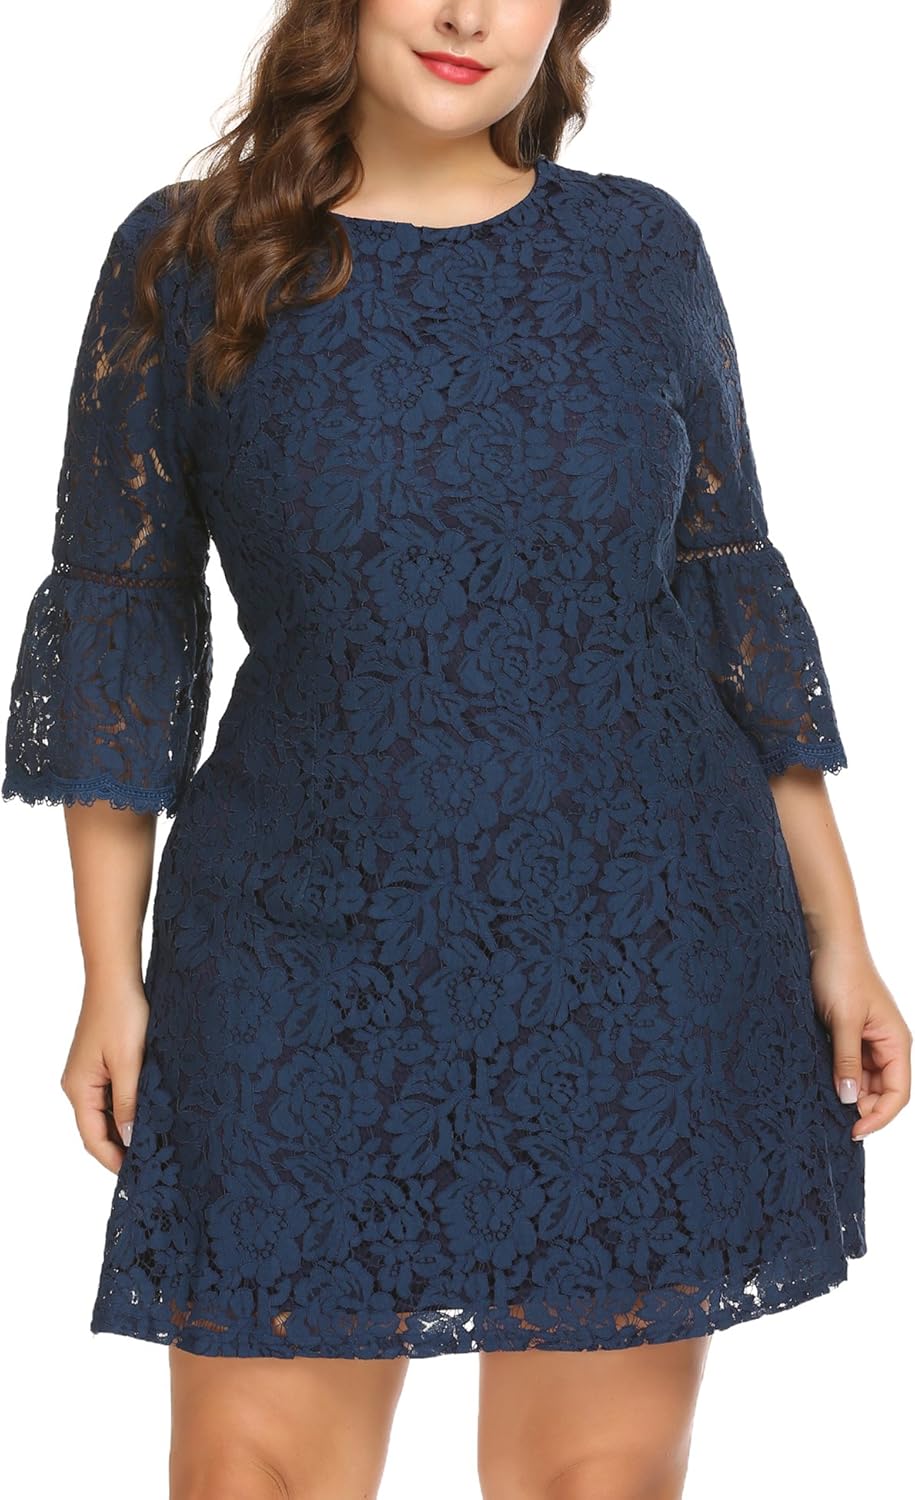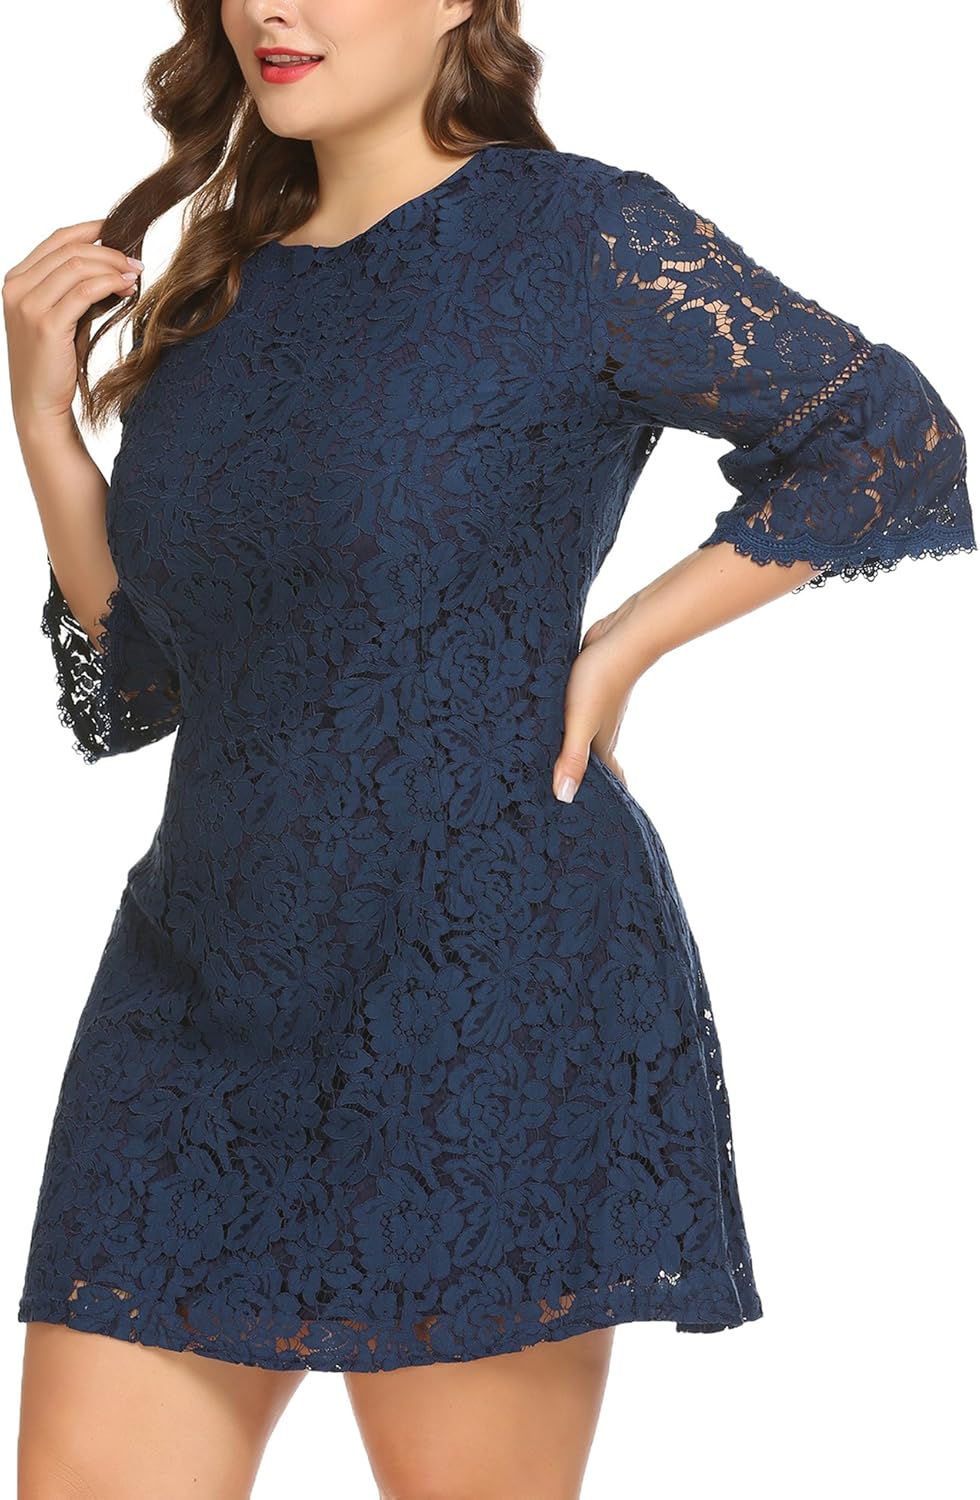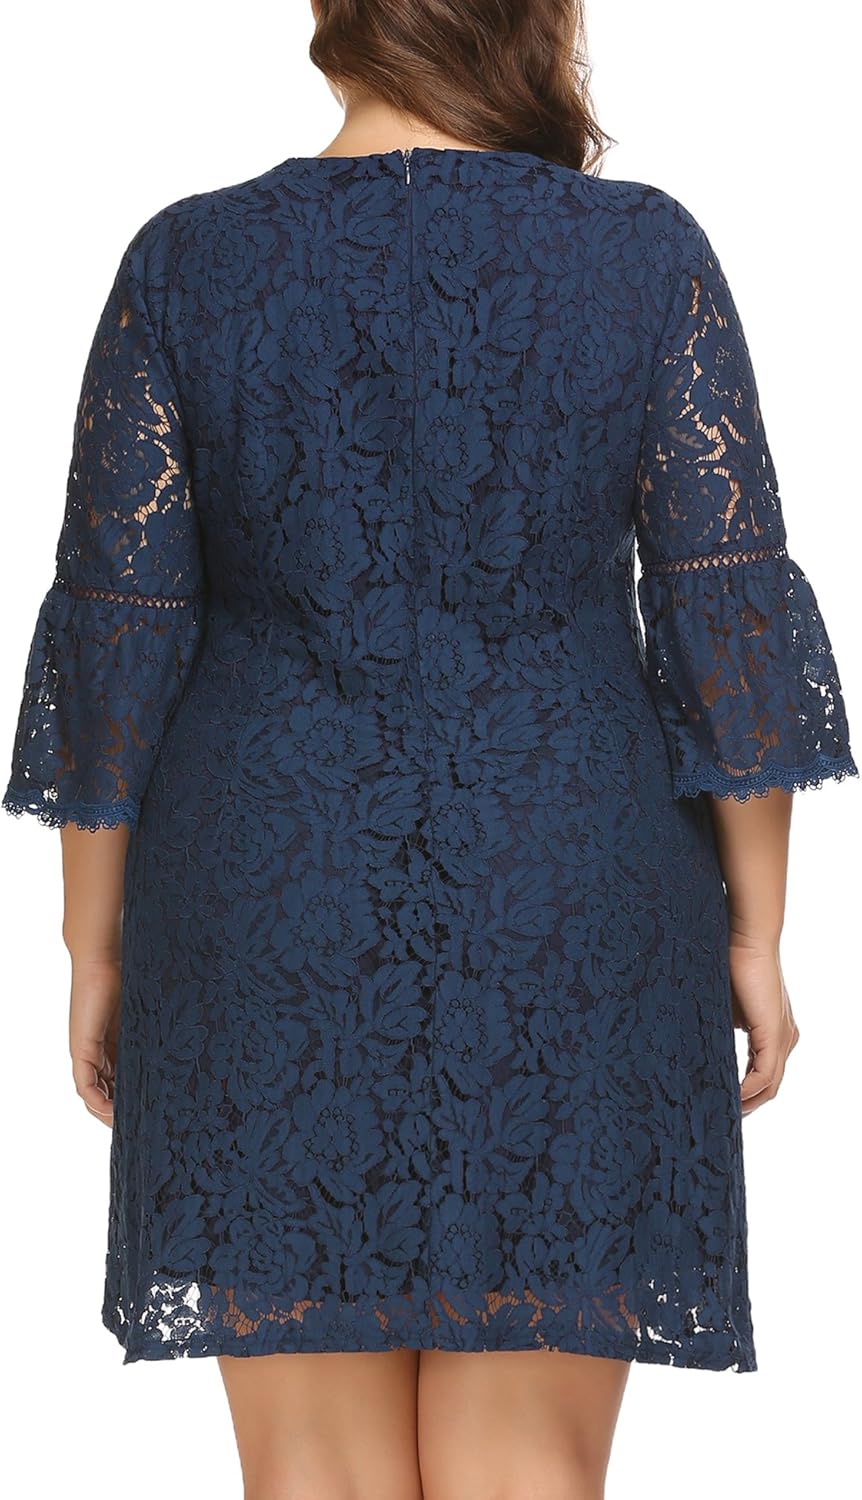
Women's Plus Size Dresses Cocktail Party Floral Lace Dress A-Line 3/4 Flare Sleeve Floral
Category: AMAZON FASHION
Sheer floral lace fabric with full lining, hollow out sleeve. Women Plus Sizes Lace Party dress is suitable for the Evening Party or wedding and so on. Size Chart Size: 16W Shoulder: 18.1 inch --- Sleeve: 15.4 inch --- Bust: 43.3 inch --- Waist: 38.6 inch --- Center Back Length: 35.8 inch  Size: 18W Shoulder: 18.6 inch --- Sleeve: 15.6 inch --- Bust: 45.3 inch --- Waist: 40.6 inch --- Center Back Length: 35.8 inch  Size: 20W Shoulder: 19.1 inch --- Sleeve: 15.7 inch --- Bust: 47.2 inch --- Waist: 42.5 inch --- Center Back Length: 36.4 inch  Size: 22W Shoulder: 19.5 inch --- Sleeve: 15.9 inch --- Bust: 49.2 inch --- Waist: 44.5 inch --- Center Back Length: 36.4 inch  Size: 24W Shoulder: 20.0 inch --- Sleeve: 16.1 inch --- Bust: 51.2 inch --- Waist: 46.5 inch --- Center Back Length: 37.0 inch NOTE Model was wearing a size 16W, she is 5'7"(171cm) and 176.4lbs(80kg), Chest-40.6"(103cm), Waist-30"(76cm), Hip-45.3"(115cm) BRAND: Vestyle MATERIAL: 60% Cotton, 40% Polyamide 4 COLORS AVAILABLE: White, Wine Red, Navy Blue, Black COLLAR: O-Neck SLEEVE: 3/4 Flare Sleeve DRESS LENGTH: Knee Length DRESS TYPE: A-Line PATTERN: Floral CLOSURE TYPE: Zipper Back OCCASION: Casual, Evening Party, Wedding Party and so on SEASON: Spring, Summer, Autumn GARMENT CARE: Washing max 40°C, Hang to dry, Iron with press cloth Featuring: rounded neckline, 3/4 flare sleeves PACKAGE CONTENT: 1 x Women Dress OUR MODEL INFO: Height 171cm, Bust 104cm, Waist 78cm, Hip 115cm SIZE: There are 5 sizes (16W/18W/20W/22W/24W) available for the following listing. Lease allow 1-2cm differs due to manual measurement, thanks (All measurement in cm and please note 1cm=0.3937inch)
Features: Zipper closure | LOOK LOVELY IN LACE: Constructed from 60% Cotton, 40% Polyamide，our flirty lace party dress offers you a flexible fit. Our cocktail dress is sure to wow your audience, and is so comfortable you’ll want to wear it day and night. | ELEGANT, ROMANTIC STYLE: This vintage style dress featured for O-neck, 3/4 flare sleeve, back hidden zipper closure Style:Fashion, Elegant, Chic,Classic,Sophisticated,offers you a sexy and elegent look. | DRESS FOR ANY OCCASION: Our classy cocktail dress is perfect for cocktail, party, wedding guest, vacation, holiday and so on. Whether you wear it to a wedding, a holiday party, or on a hot date, this dress offers the figure flattering look. | BUYING SUGGESTION: It features a surplice neckline, scalloped eyelashes at hems that gives this plus size number a sexy flare. Please take our size chart as reference rather than amazon size chart.We choice the high quality lace, but is not elastic. If your shoulder is fat, buy two larger size. | QUALITY GUARANTEE: We offer superior service and unconditional money-back guarantee is 30 days. Order your semi formal lace dress today, and experience the difference!